Ursenbach

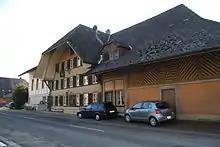
A house with attached barn

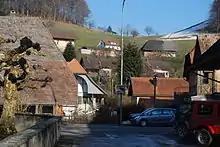
Houses in Ursenbach

Ursenbach has a population of . , 3.5% of the population are resident foreign nationals. Over the last 10 years (2000-2010) the population has changed at a rate of 1.3%. Migration accounted for 0.7%, while births and deaths accounted for -1.3%.